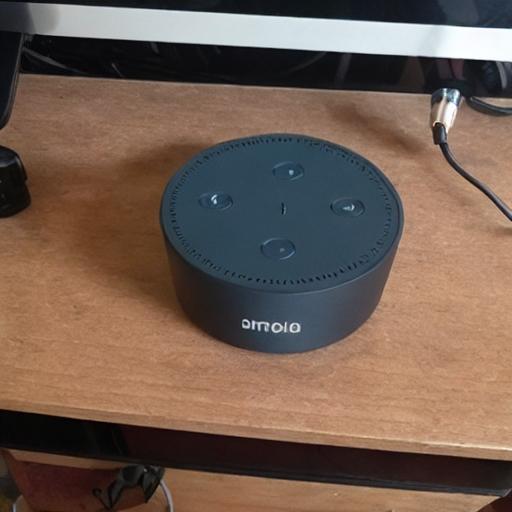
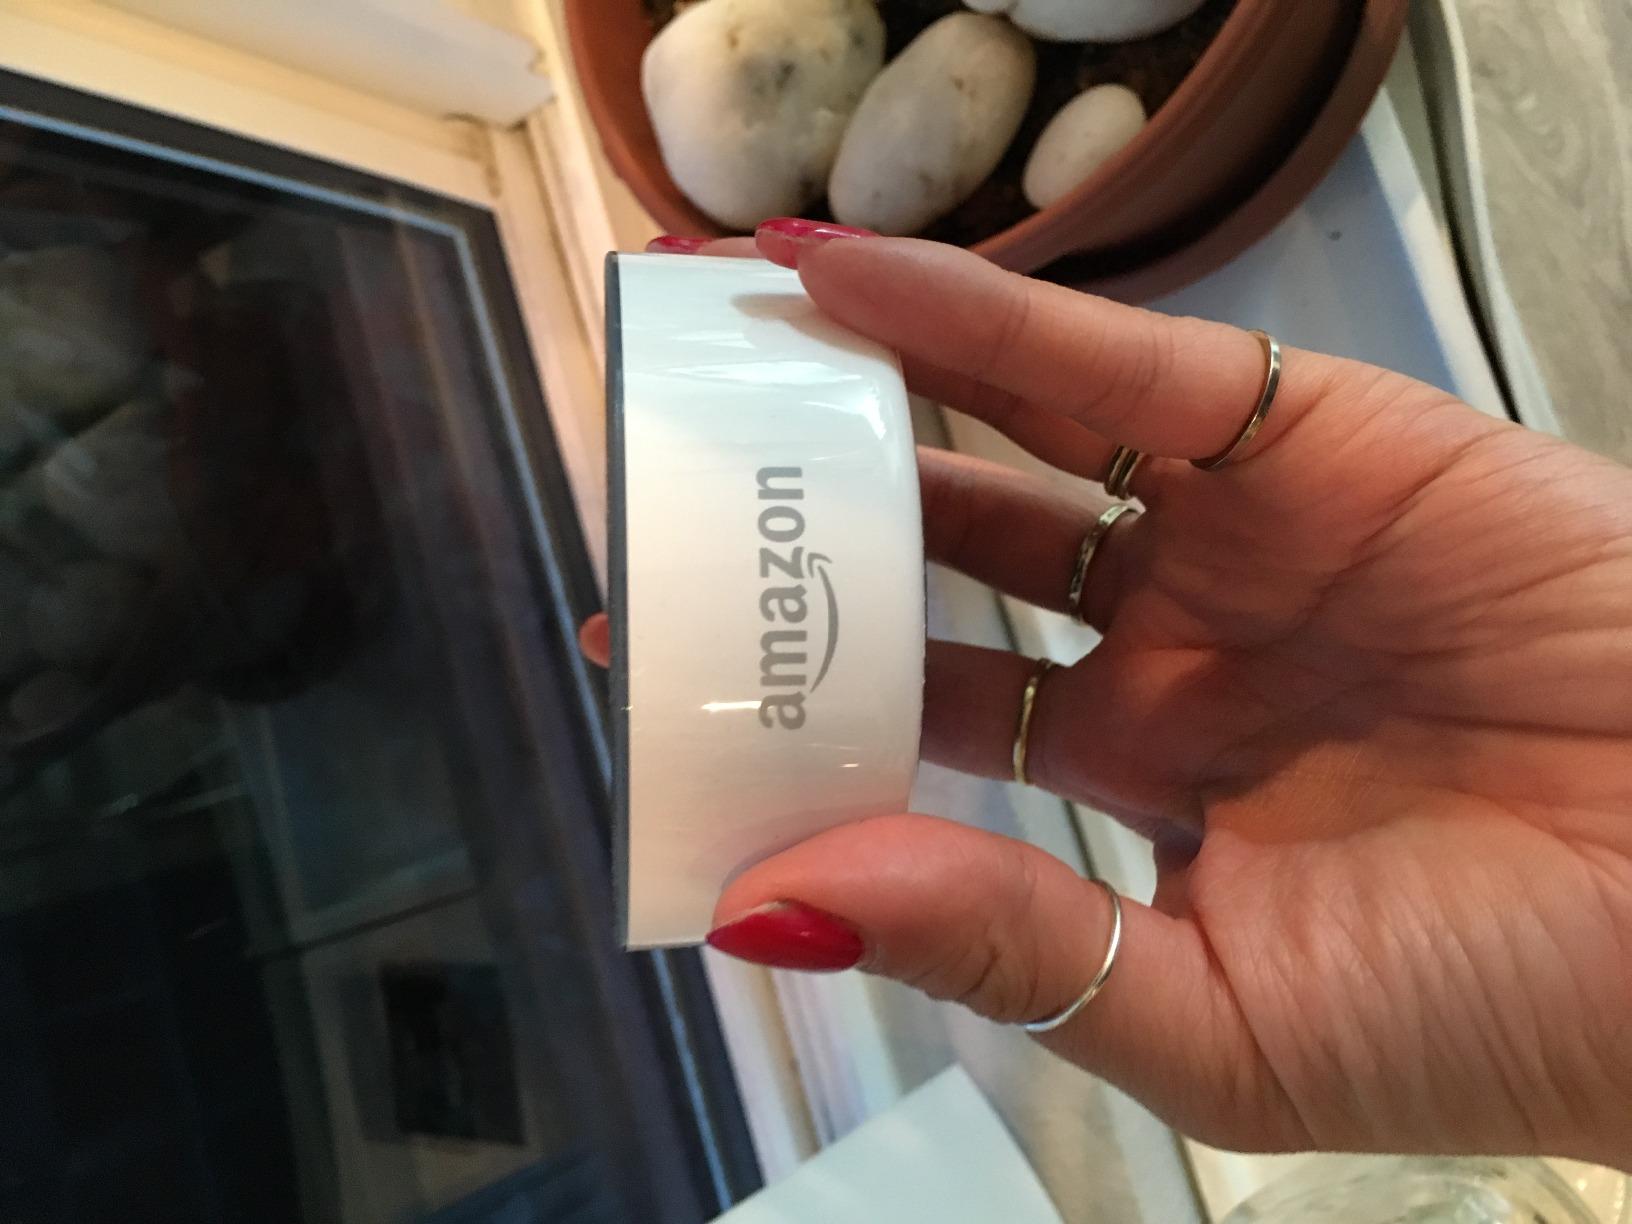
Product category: speaker
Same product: no